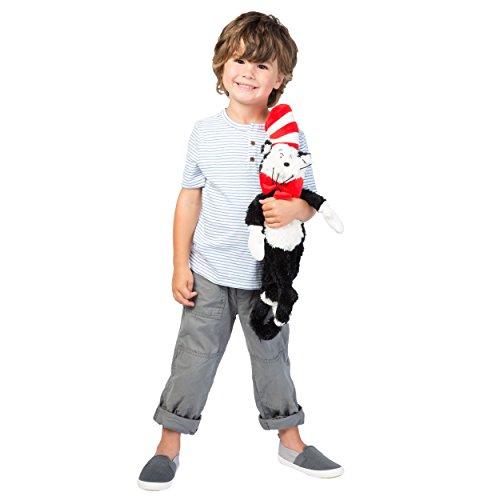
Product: Manhattan Toy Dr. Seuss The Cat in the Hat Soft Plush Toy, 14"
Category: Toys & Games | Stuffed Animals & Plush Toys | Stuffed Animals & Teddy Bears
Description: Embroidered facial features with looped whiskers.
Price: $14.64
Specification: ProductDimensions:7x3x14inches|ItemWeight:1.6ounces|ShippingWeight:7.2ounces(Viewshippingratesandpolicies)|DomesticShipping:ItemcanbeshippedwithinU.S.|InternationalShipping:ThisitemcanbeshippedtoselectcountriesoutsideoftheU.S.LearnMore|ASIN:B0000A1Z5K|Itemmodelnumber:101920|Manufacturerrecommendedage:0monthsandup